Danish National Cycle Route 5

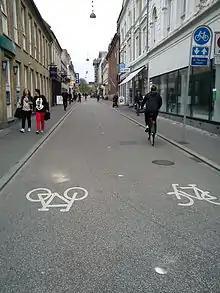
Frederiksgade in Aarhus is a part of the route

Danish national cycle route 5, known as the "Østkystruten" (East Coast Route), is the fifth of the 11 Danish National Cycle Routes. It runs from Sønderborg in Southern Jutland to Skagen, the northernmost tip of Jutland in the Northern Jutland region. It follows the east coast of Jutland and is long, with 90% of this distance being along paved roads.